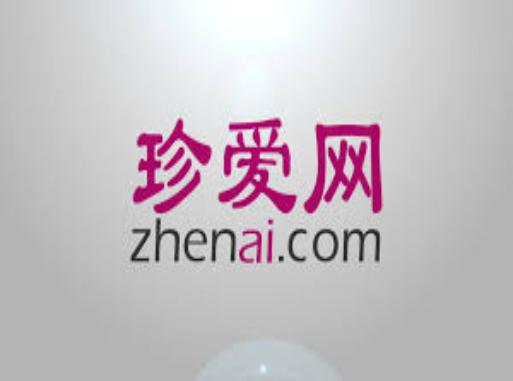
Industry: Leisure